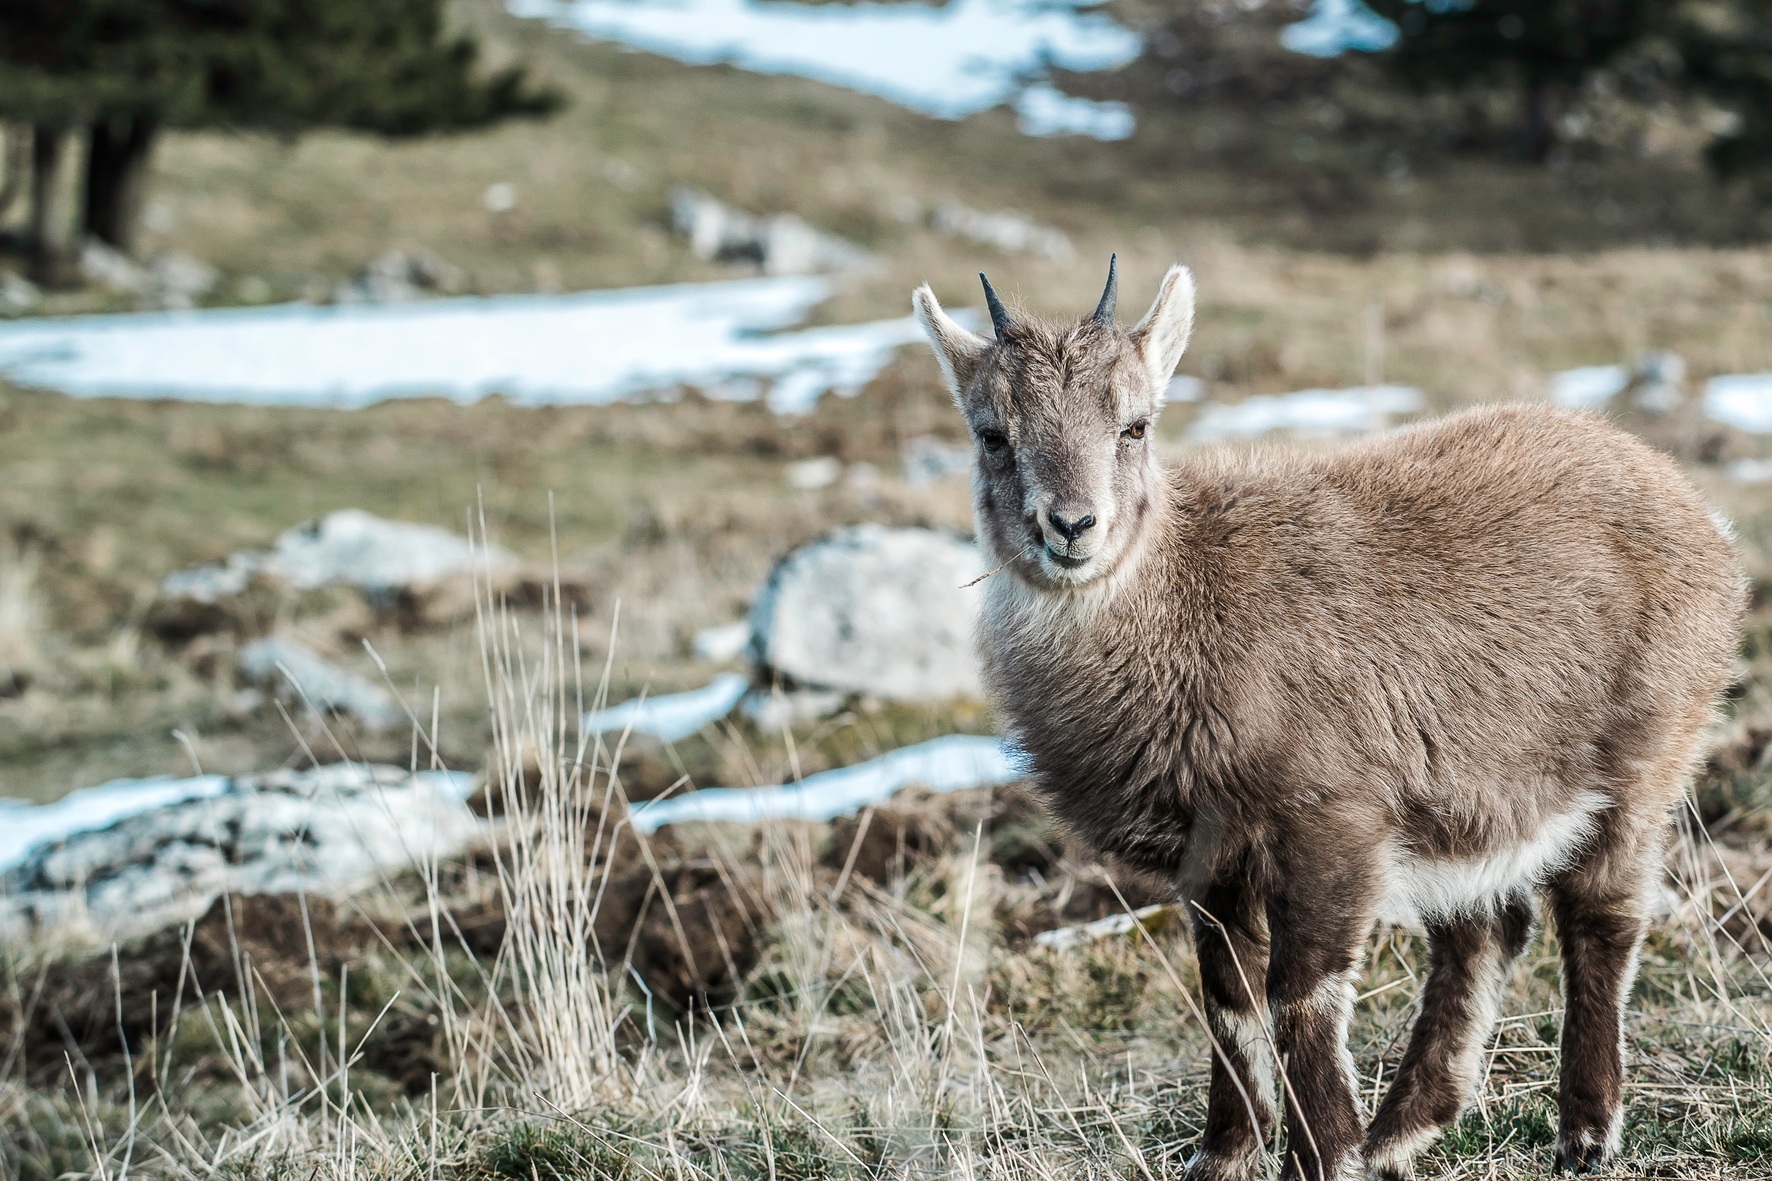
nature, outdoor, meadow, countryside, animal, wildlife, goat, zoo, fur, young, pasture, grazing, sheep, brown, mammal, fauna, vertebrate, sheeps, domestic, horned, white tailed deer, young goat, cow goat family